Bypass (road)

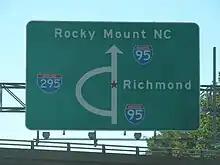
Overhead sign along Interstate 95 displaying Interstate 295 as a bypass route for Richmond, Virginia

In the Interstate Highway System in the United States, primary routes are designated with a one- or two-digit number, while bypasses and loops are generally designated with a three-digit number beginning with an even digit. However, there are many exceptions to this convention, where routes with three-digit numbers serve the main route through town while the routes with one- or two-digit numbers serve as the bypass. A few such examples can be found in the metropolitan areas of Des Moines, Iowa (Interstate 235 goes through downtown, while Interstate 35 and Interstate 80 bypass downtown), Omaha, Nebraska (Interstate 480 traverses the downtown area, while Interstate 80 is one of the bypasses), and Pittsburgh, Pennsylvania (the city is served by Interstate 279 and Interstate 376, while Interstate 70, Interstate 76, and Interstate 79 all bypass city limits).